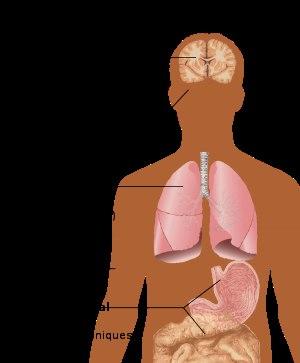
Les signes cliniques de l'infection au VIH varient considérablement selon le stade de la maladie. Dans son livre Des Virus et des Hommes, le professeur Luc Montagnier indique que cette maladie n'a aucun symptôme spécifique constant.
Le syndrome d'immunodéficience acquise, plus connu sous son acronyme sida, est un ensemble de symptômes consécutifs à la destruction de cellules du système immunitaire par le virus de l'immunodéficience humaine. Le sida est le dernier stade de l'infection au VIH, lorsque l'immunodépression est sévère. Il conduit à la mort par suite des maladies opportunistes auxquelles il donne lieu. Un patient atteint du sida est appelé « sidéen », terme qui a progressivement remplacé le terme plus ancien « sidatique ».